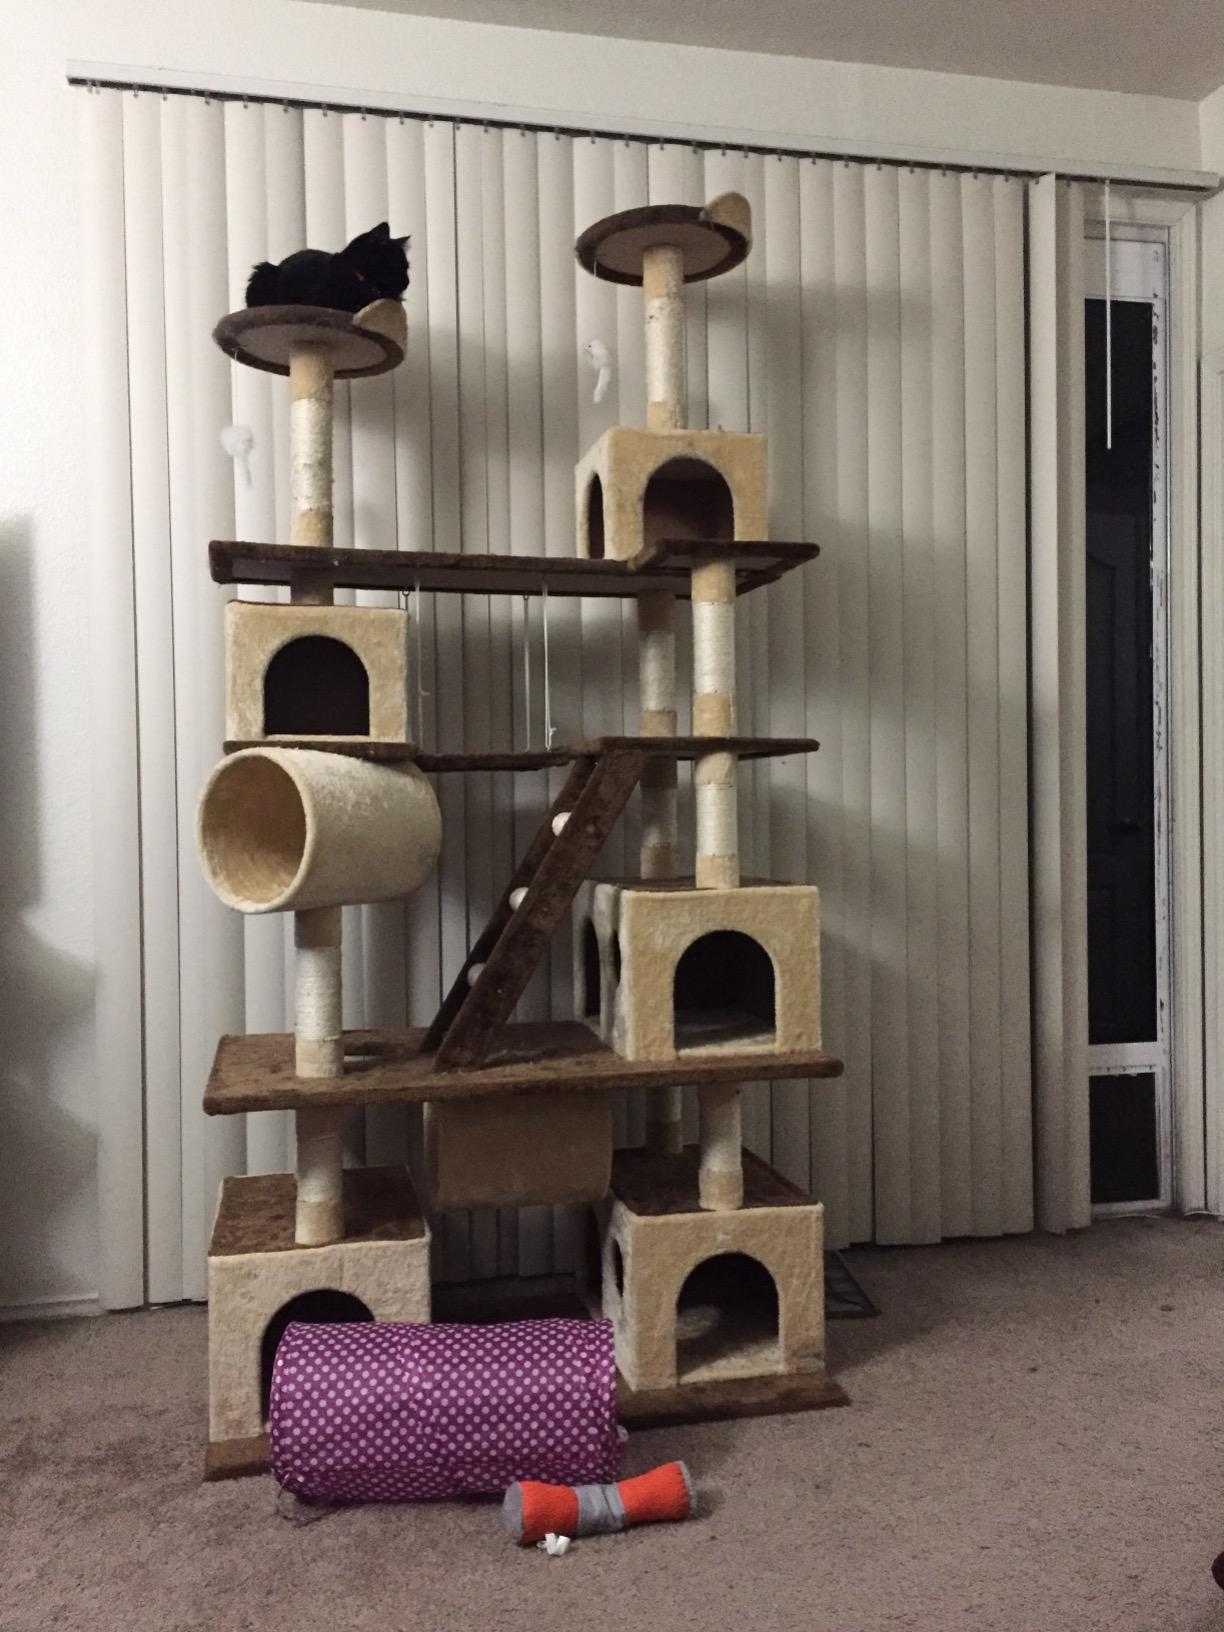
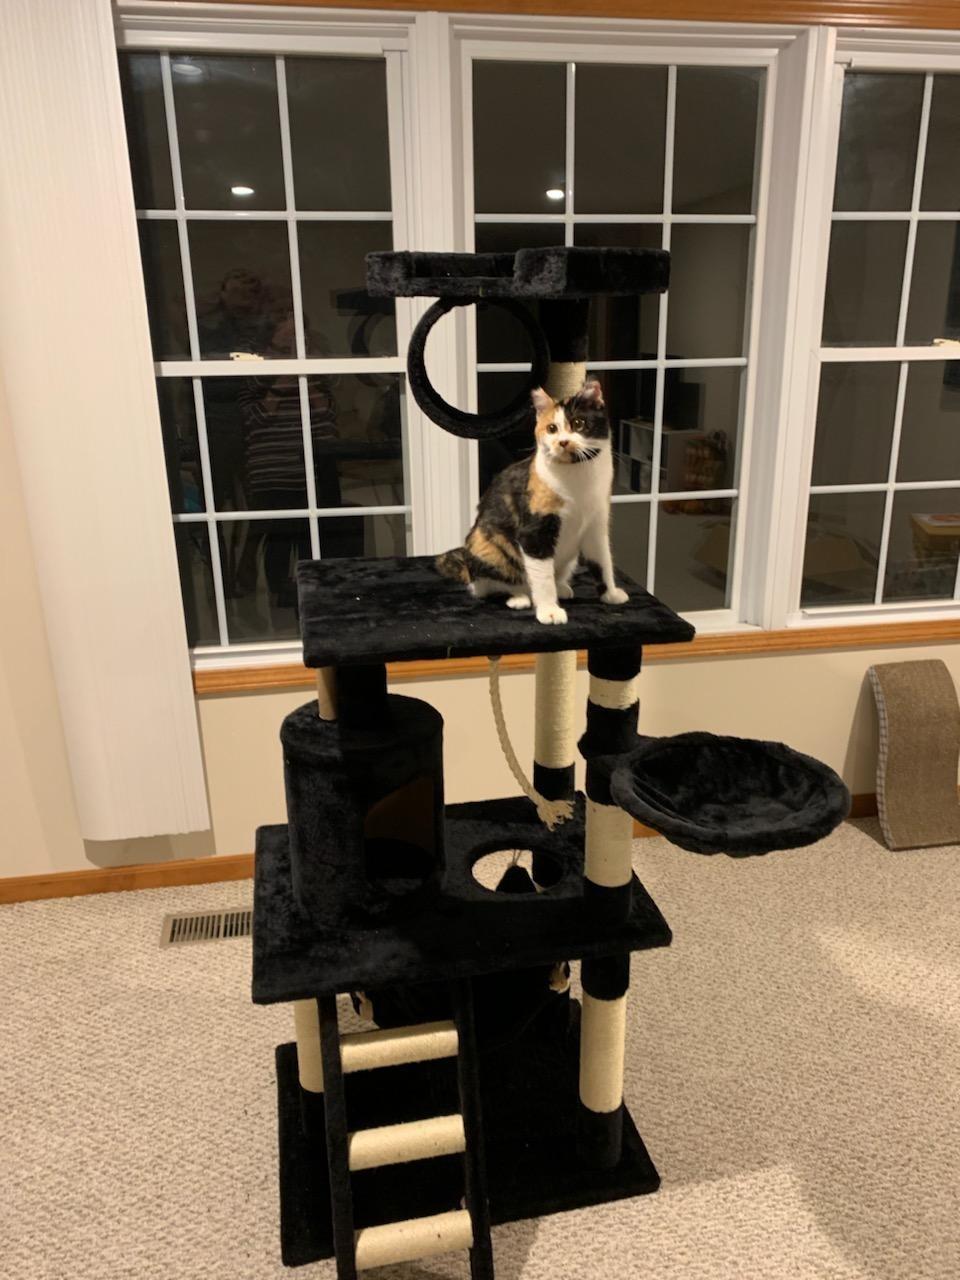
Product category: items_cat tree
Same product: no